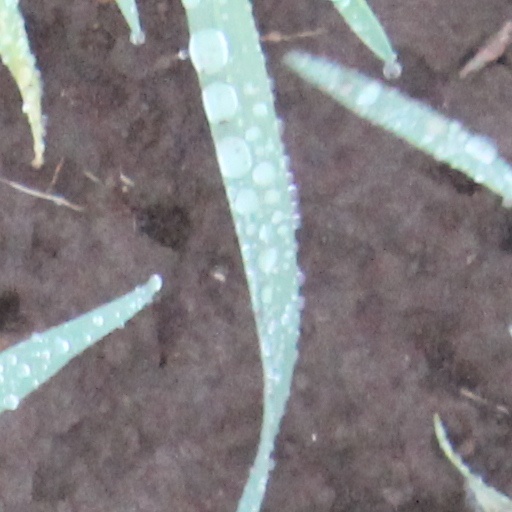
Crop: wheat